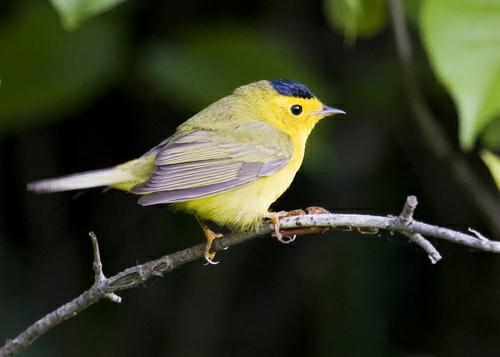
A photo of a wilson warbler